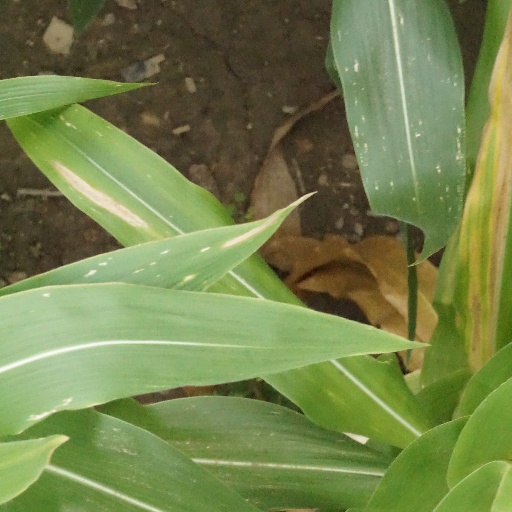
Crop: maize; corn